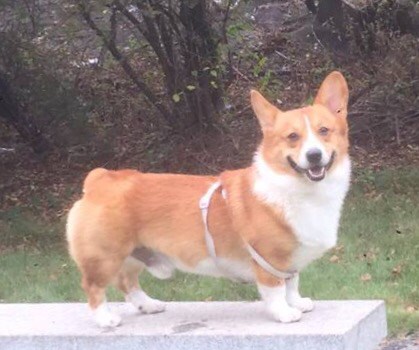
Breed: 2909-n000116-Cardigan